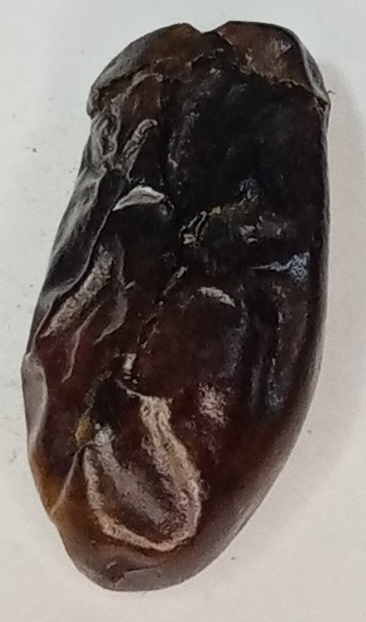
Variety: gajar
Size: small
Grade: grade-1